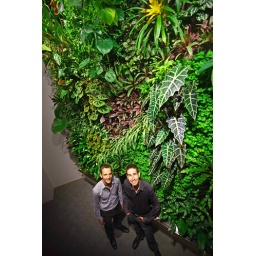
Living wallsThe chief designers at Green over Grey pose in front of one of their green wall creations.